Gregory Kamateros

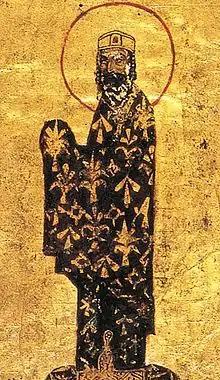
Miniature of the Emperor Alexios I Komnenos.

Gregory Kamateros was a senior Byzantine official. Of low birth but very well educated, he reached high office under Emperor Alexios I Komnenos and eventually became "logothetes ton sekreton", "de facto" prime minister, under both Alexios and John II Komnenos. Through his marriage with Irene Doukaina, an imperial relative, he founded the bureaucratic dynasty of the Doukai–Kamateroi.